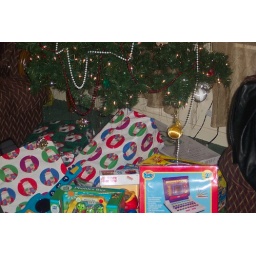
Some of the presents under the tree last night. We took the table down last night.